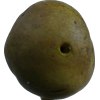
Label: pear